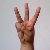
The image shows a hand gesture representing the letter 'W' in Indian Sign Language.